Brian Moynihan

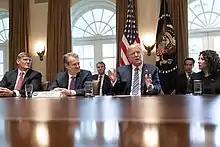
Moynihan with President Donald Trump in March 2020

Moynihan held numerous banking positions before becoming president of consumer and small business banking (SBB) at Bank of America in January 2009.